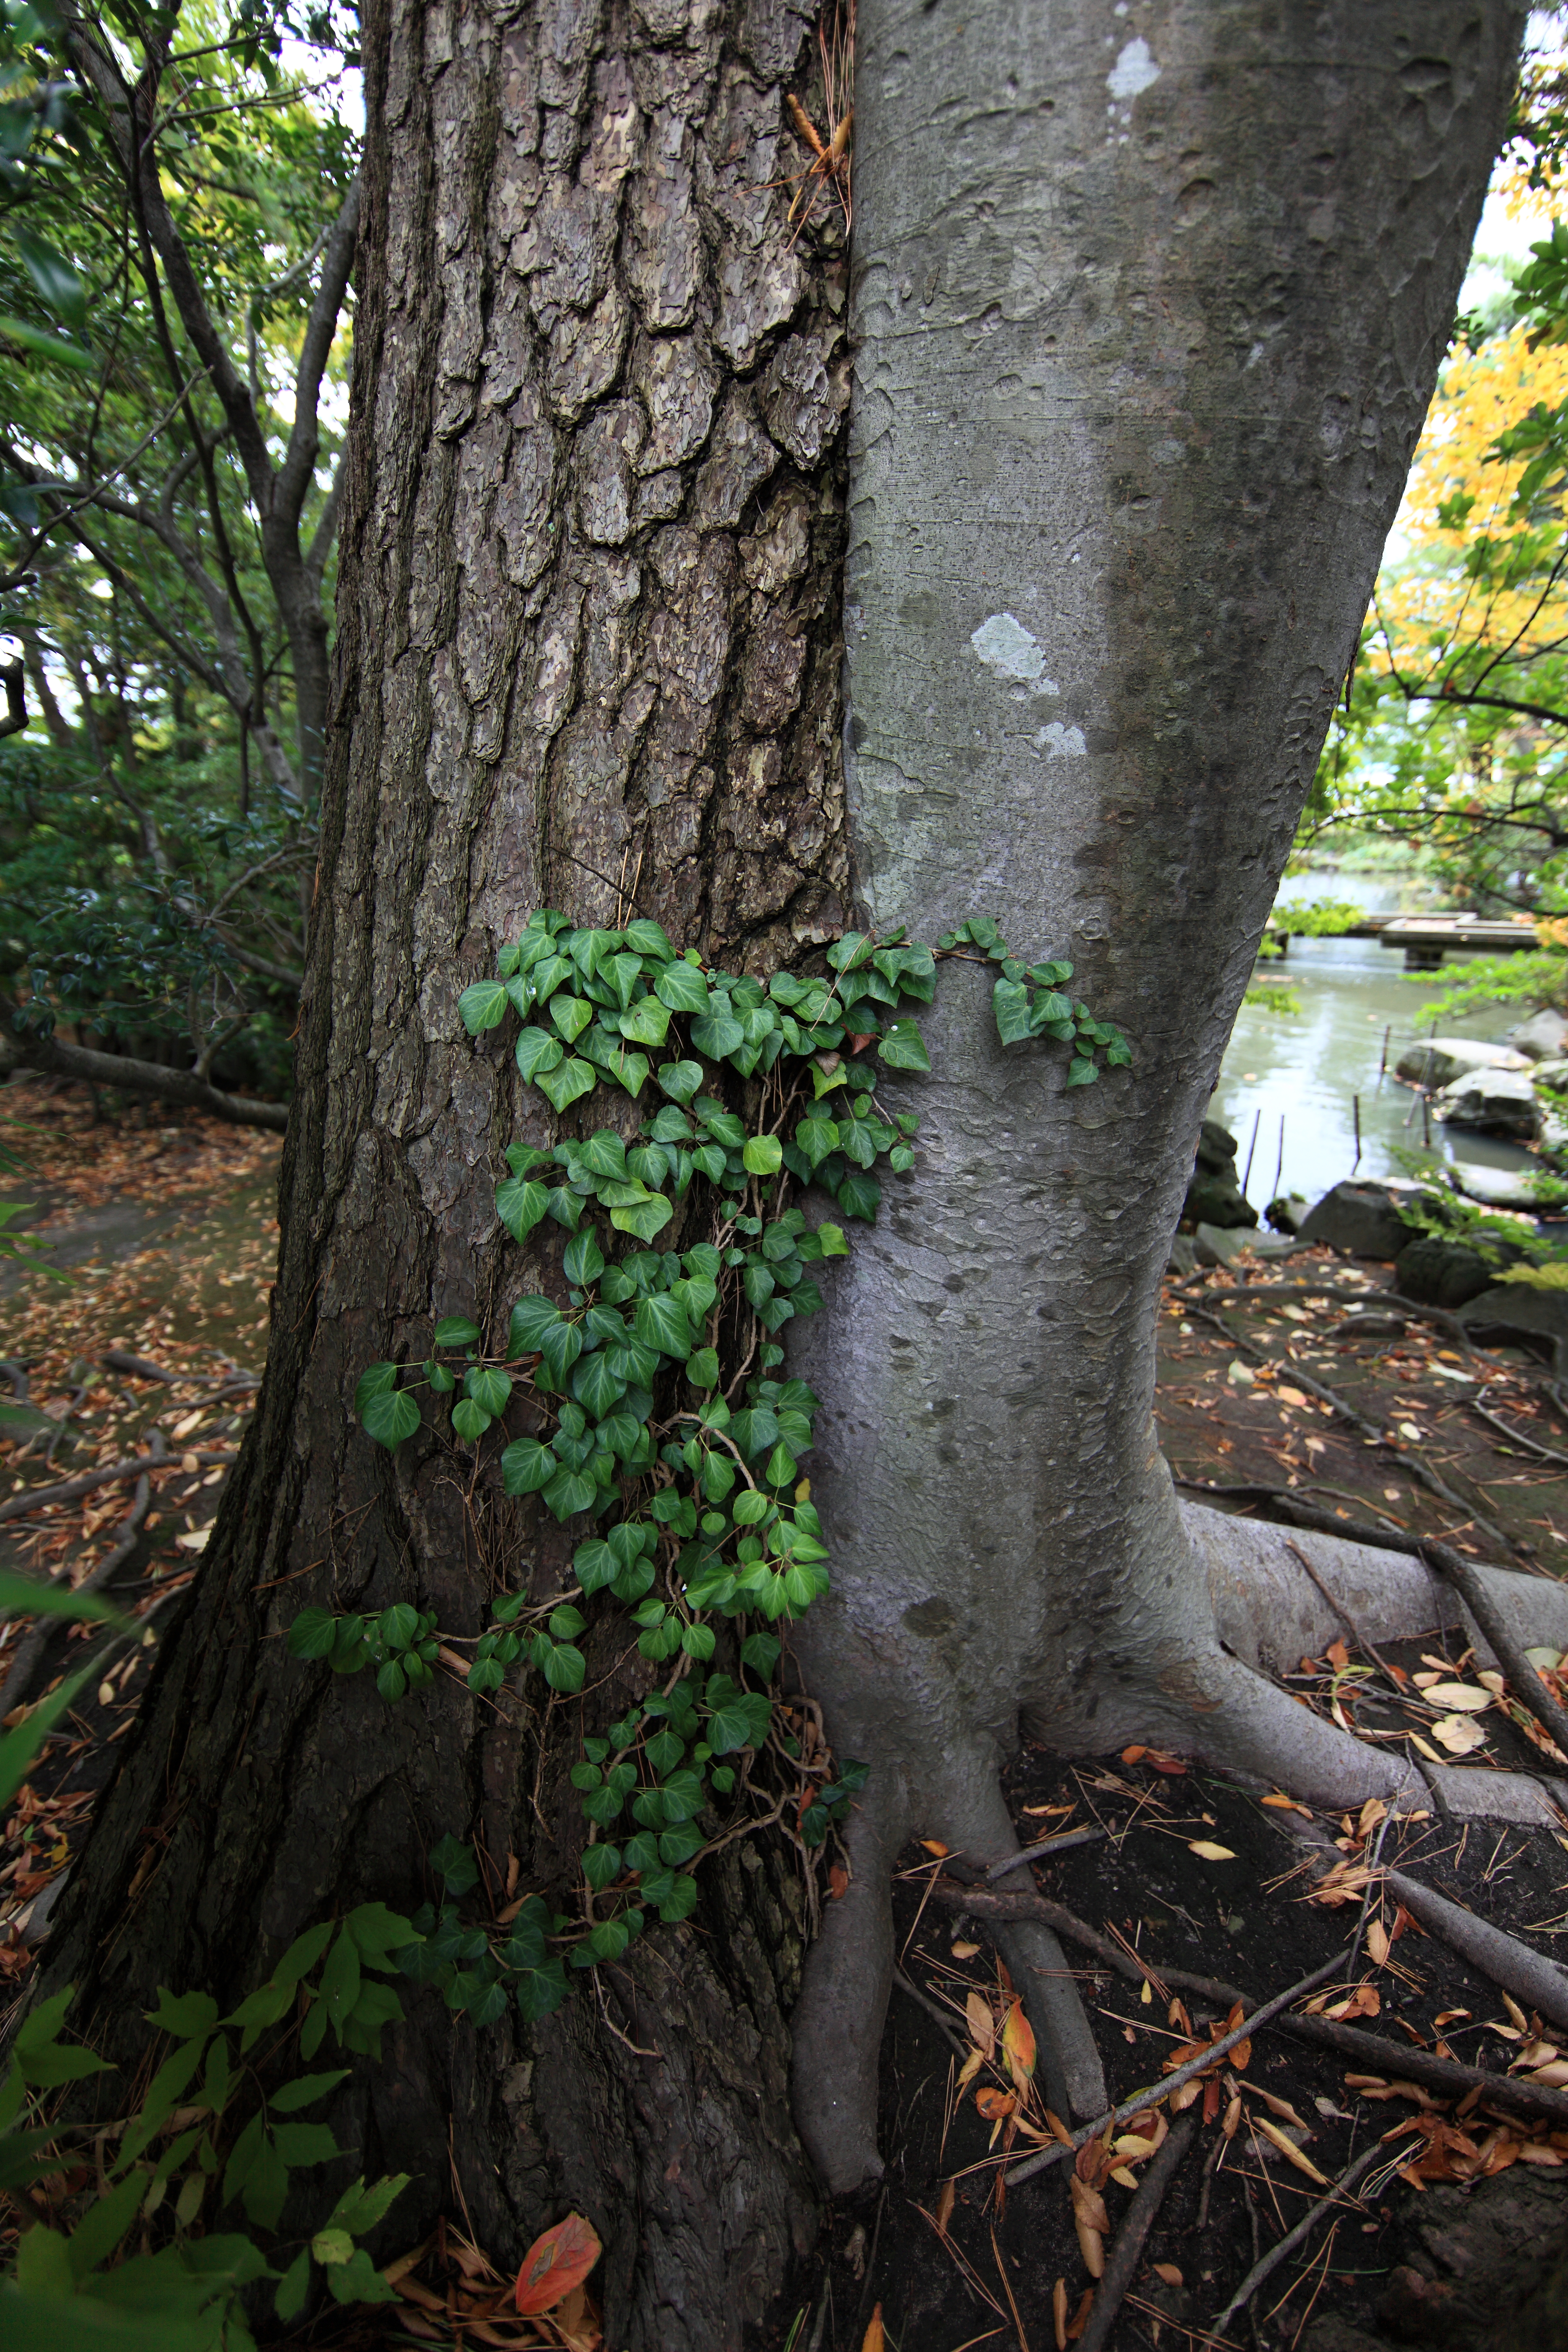
tree, nature, forest, branch, plant, wood, leaf, flower, trunk, green, high, autumn, soil, botany, garden, flora, season, japanese, shrub, deciduous, 5d, style, hires, woodland, habitat, markii, traditional, hi, res, resolution, seikien, natural environment, woody plant, land plant